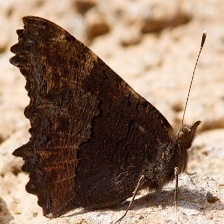
Species: MILBERTS TORTOISESHELL
Butterfly family (ImageNet category): admiral